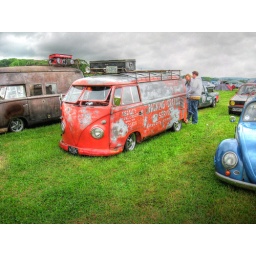
only 1 image changed exposure in photoshop combined in photomatix the tonemappedadded clouds in photoshop also touched up the grass